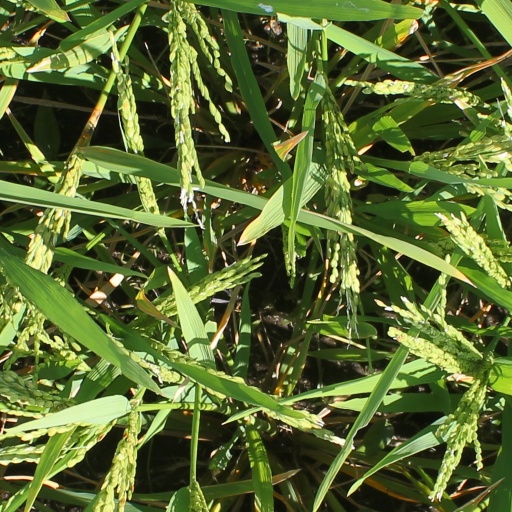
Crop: rice